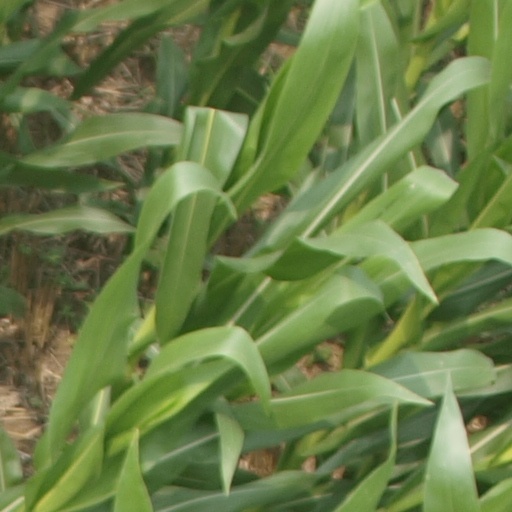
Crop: maize; corn